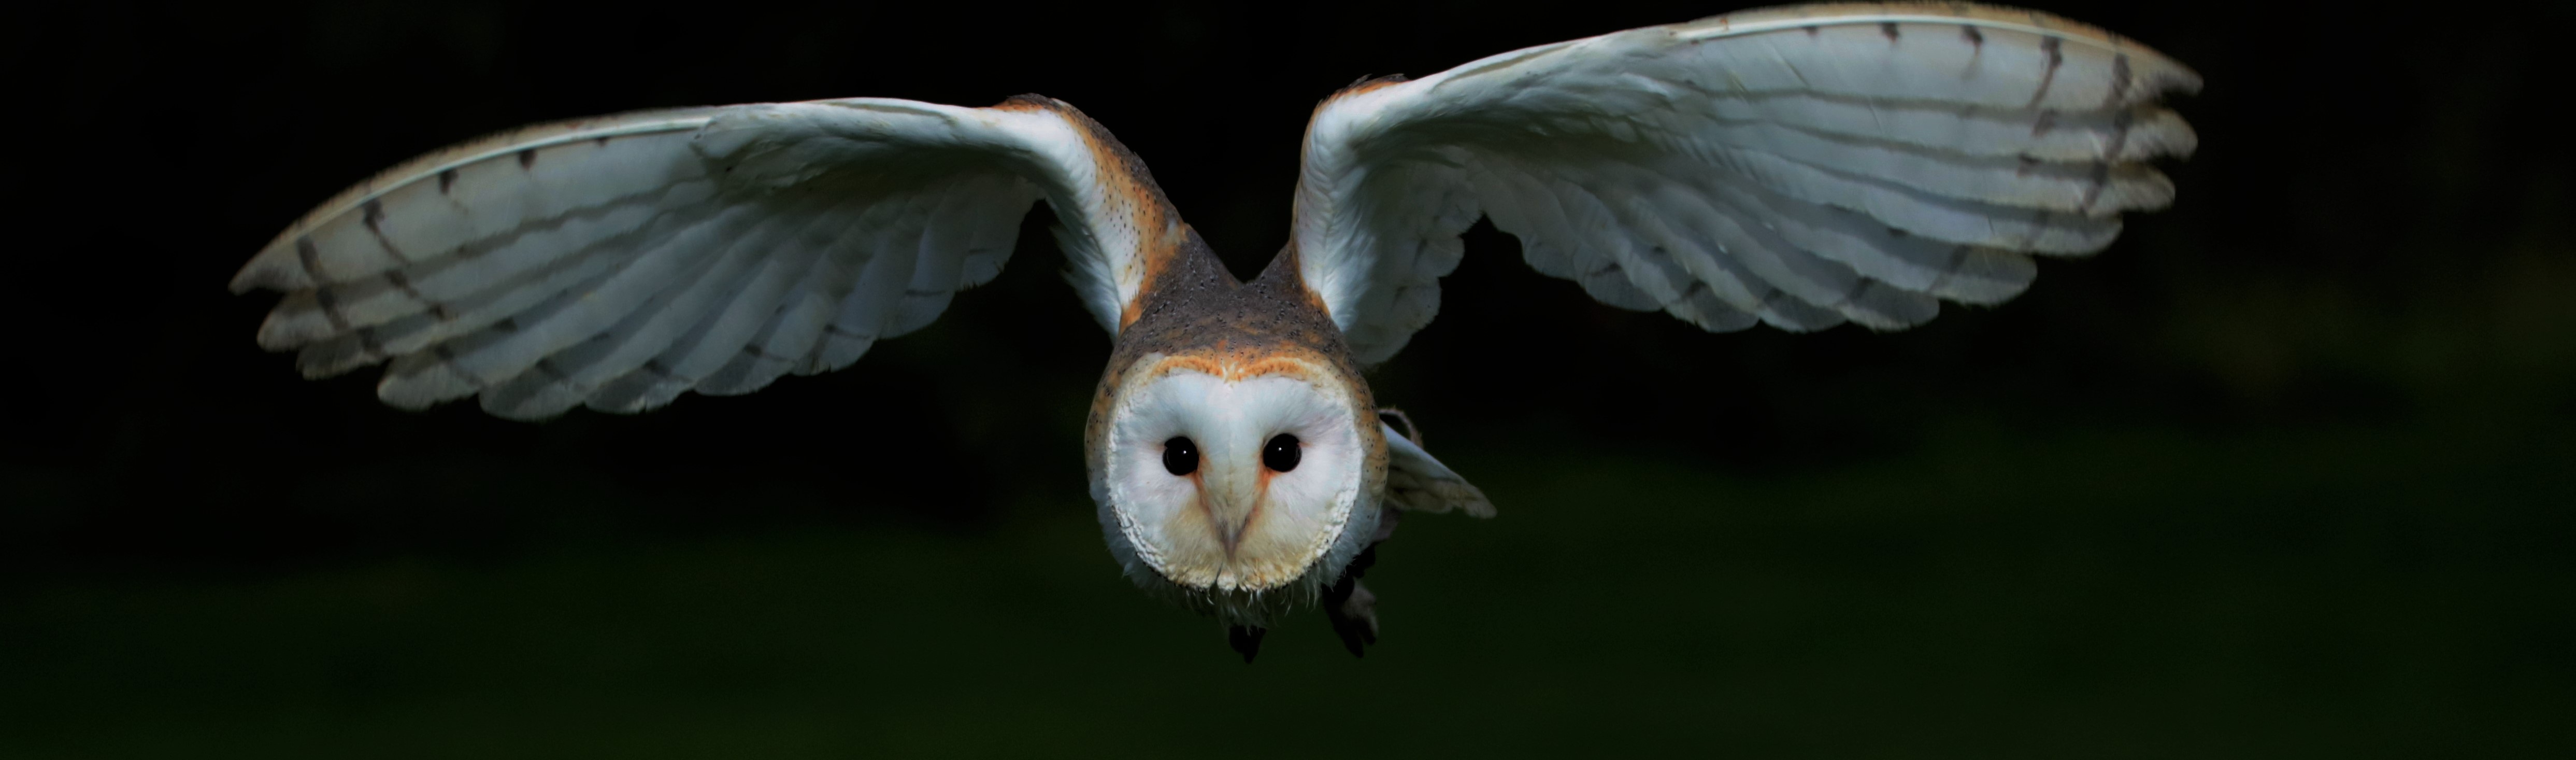
bird, wing, white, night, barn, animal, wildlife, beak, flight, hummingbird, predator, owl, feather, fauna, raptor, vertebrate, hunt, hunting, hunter, nocturnal, prey, barn owl, perching bird